Brenda Jones (politician)

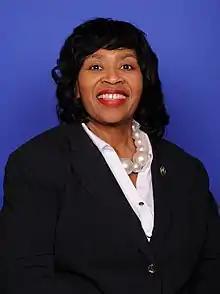

Brenda B. Jones (born October 24, 1959) is an American politician who served as a member of the Detroit City Council from 2006 to 2022, and as the president of the City Council from 2014 to 2022. A member of the Democratic Party, Jones also briefly served as the U.S. representative for from November 29, 2018, to January 3, 2019. She won the 2018 special election to succeed John Conyers following his resignation in December 2017, and was succeeded by Rashida Tlaib. She ran for the seat again in 2020, losing the Democratic primary to Tlaib by a wide margin.